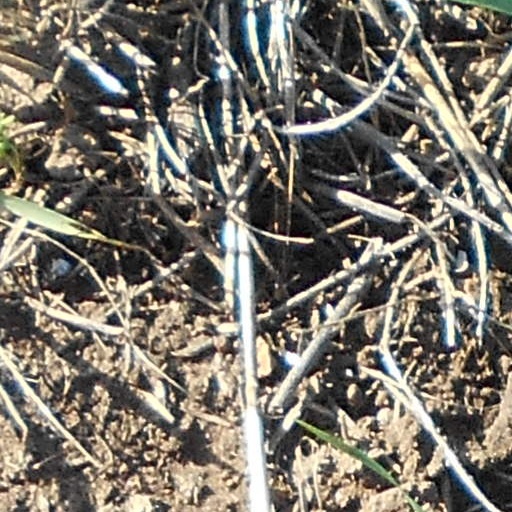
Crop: wheat